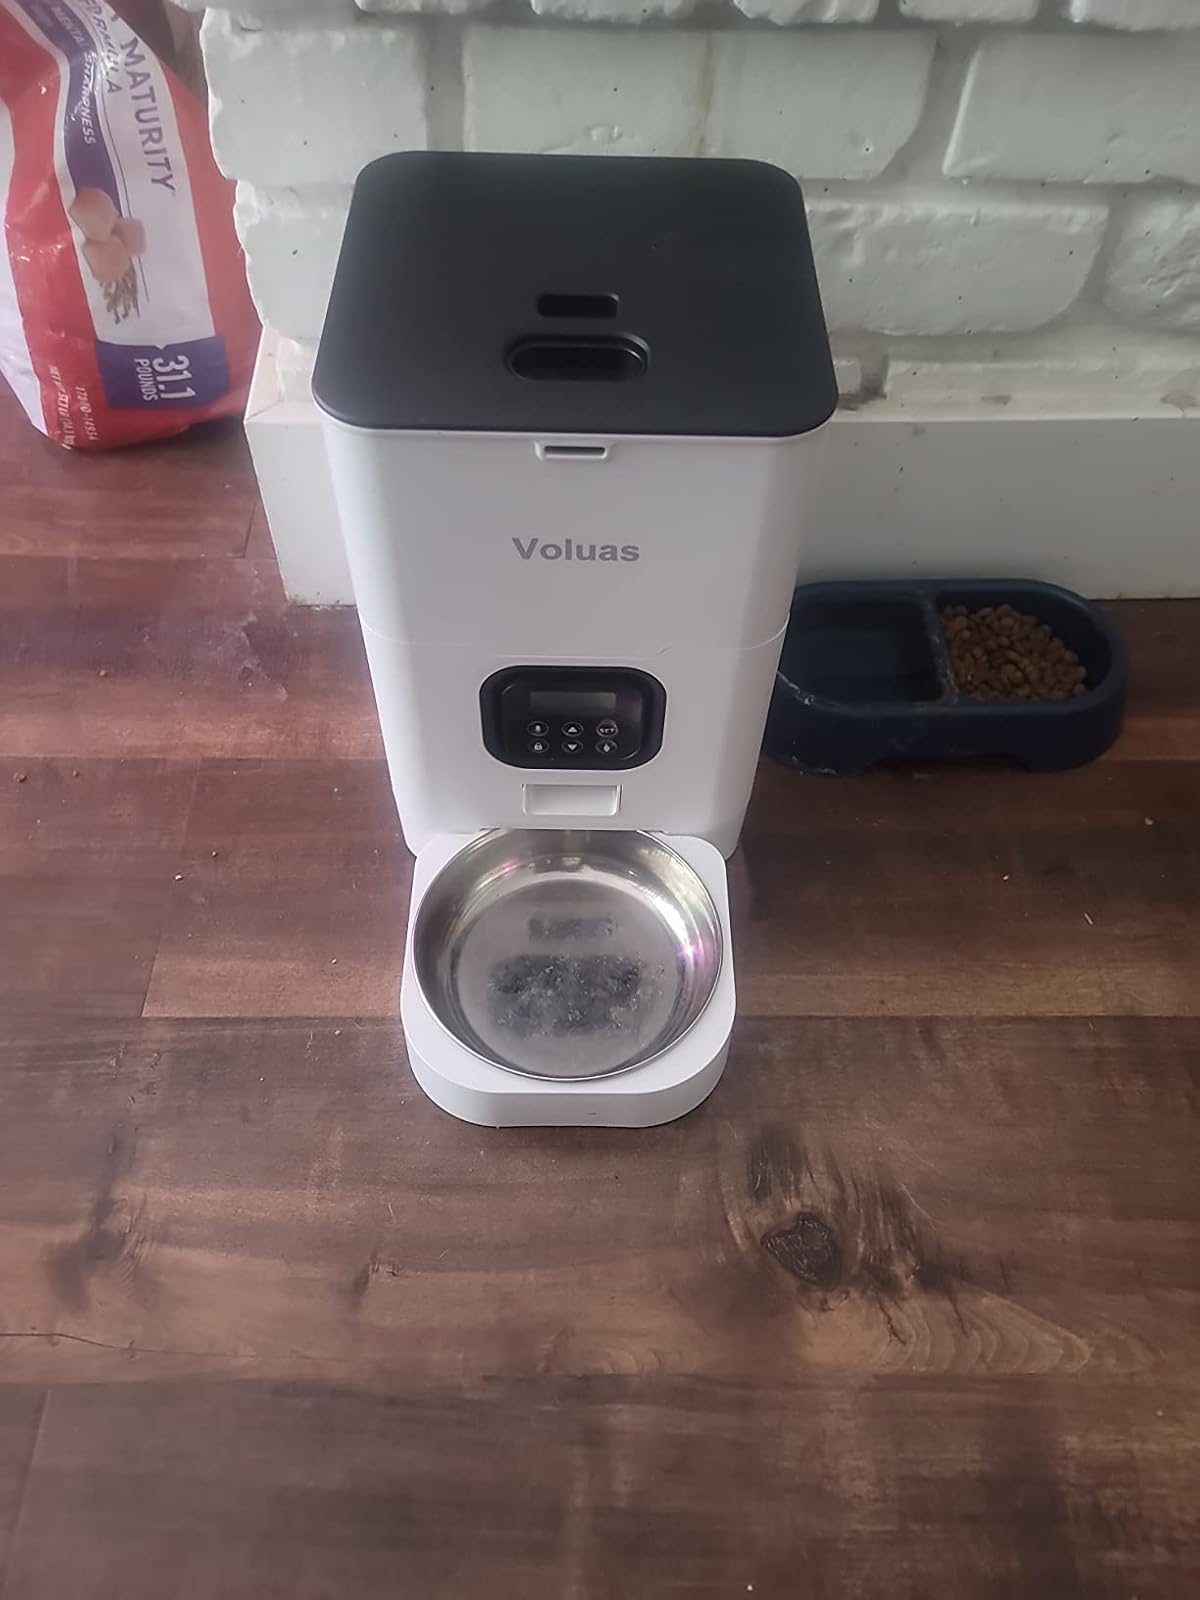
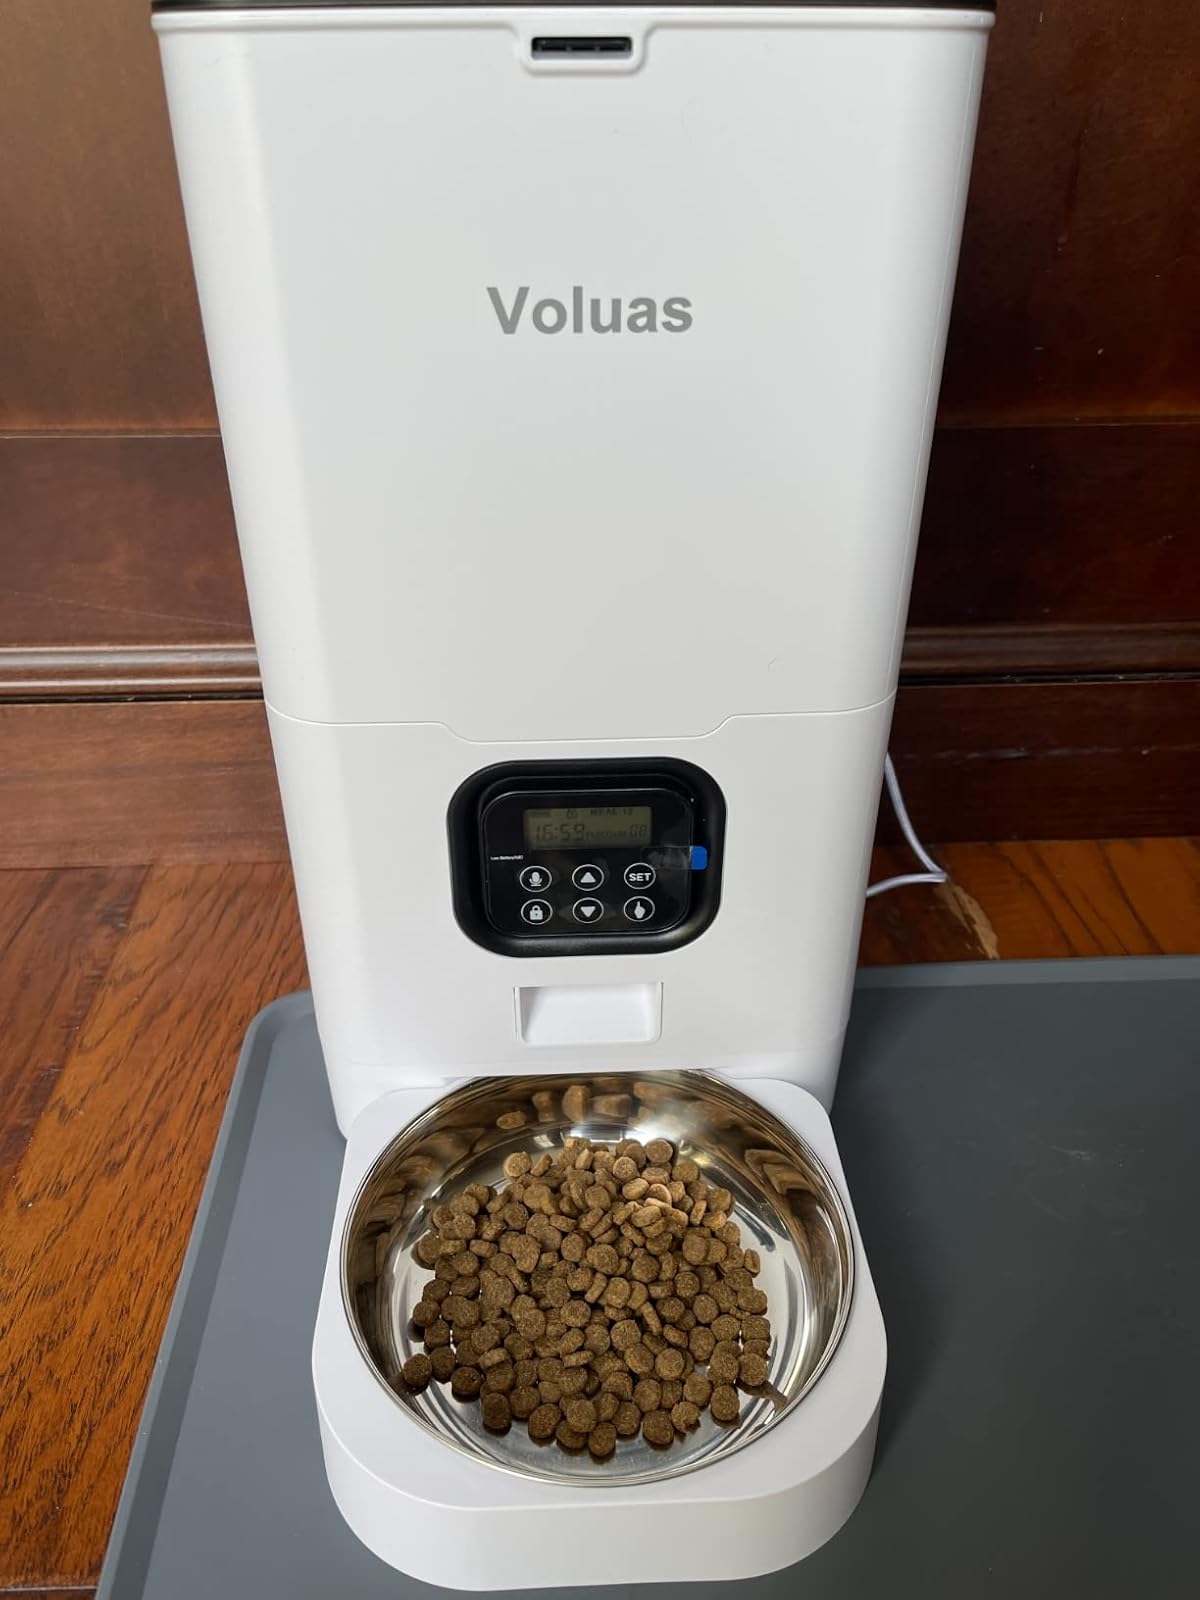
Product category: items_feeder
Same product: yes